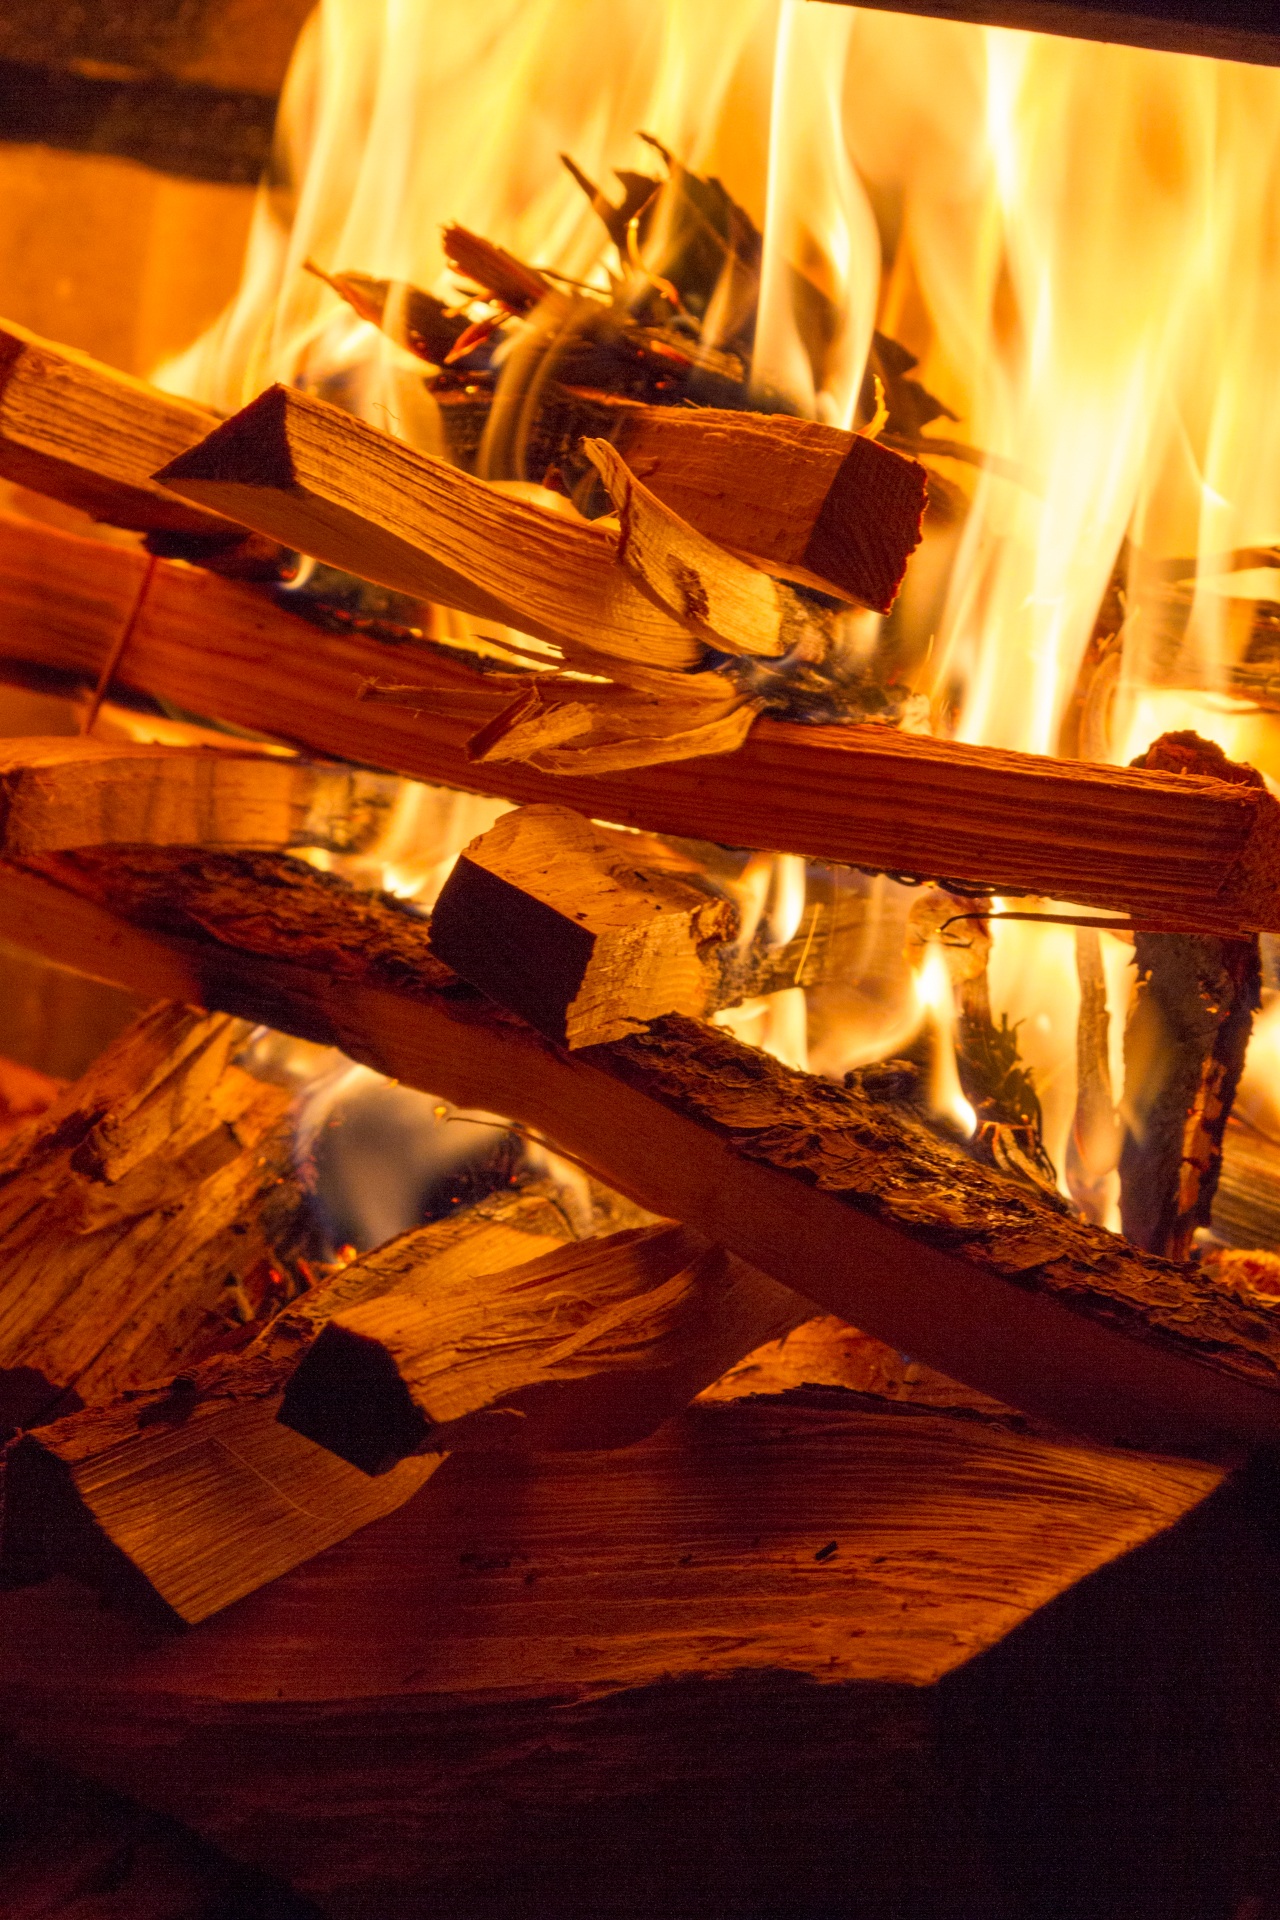
wood, air, kindle, flame, fire, heat, cheer, burn, hot, embers, combustion, wood fire, flame log fire, make fire, heating with wood, burn properly